Lobo feroz

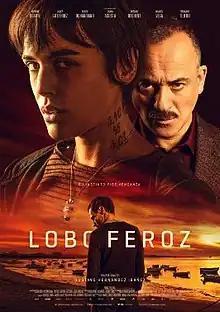
Theatrical release poster

Lobo feroz is a 2023 Spanish-Uruguayan crime thriller film directed by Gustavo Hernández Ibañez remaking the 2013 film "Big Bad Wolves". It stars Javier Gutiérrez, Adriana Ugarte, and Rubén Ochandiano alongside Juana Acosta, Manu Vega, Antonio Dechent, and Fernando Tejero.